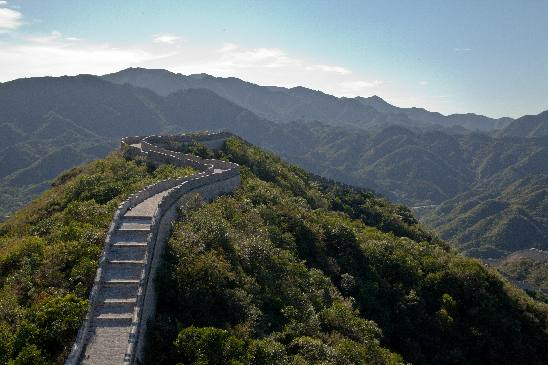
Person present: No